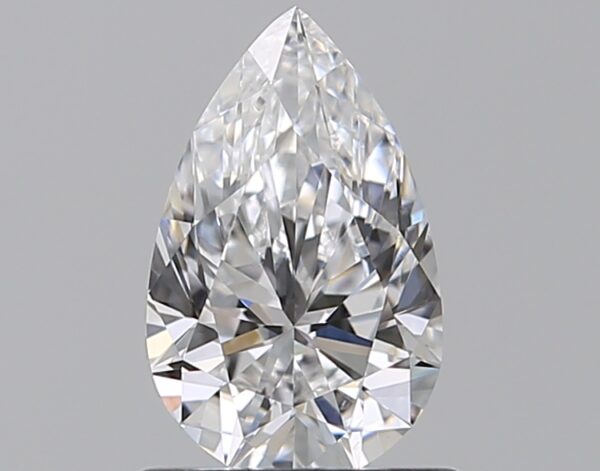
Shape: pear
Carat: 0.7
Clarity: VS1
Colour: D
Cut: EX
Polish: EX
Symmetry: VG
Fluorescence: N
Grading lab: GIA
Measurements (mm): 7.9 x 4.91 x 3.1